List of the oldest churches in the United States

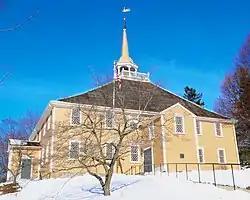
Old Ship Church (1681), Hingham, Massachusetts, the only surviving 17th-century Puritan meeting house in the US, and the oldest church building in continuous ecclesiastical use in the nation

This list of oldest churches in the United States is divided into three parts: the oldest in the sense of oldest surviving "building", and the oldest in the sense of oldest Christian church "congregation", and the old church in each U.S. state. There is a distinction between old church buildings that have been in continuous use as churches, and those that have been converted to other purposes; and between buildings that have been in continuous use as churches and those that were shuttered for many decades.